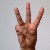
The image shows a hand gesture representing the letter 'W' in Indian Sign Language.